Indigenous peoples of Oaxaca

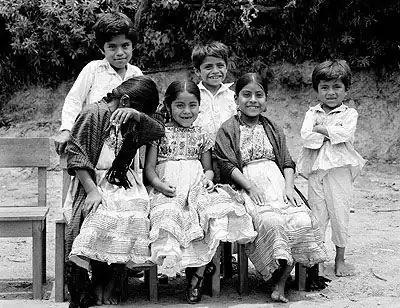
Chatino children

Chatino communities are located in the southeastern region of Oaxaca. Speakers of Chatino languages are numbered around 23,000 (Ethnologue surveys), but ethnic Chatinos may number many more. They call themselves "Kitse Cha'tño" and their language "Cha'tña".